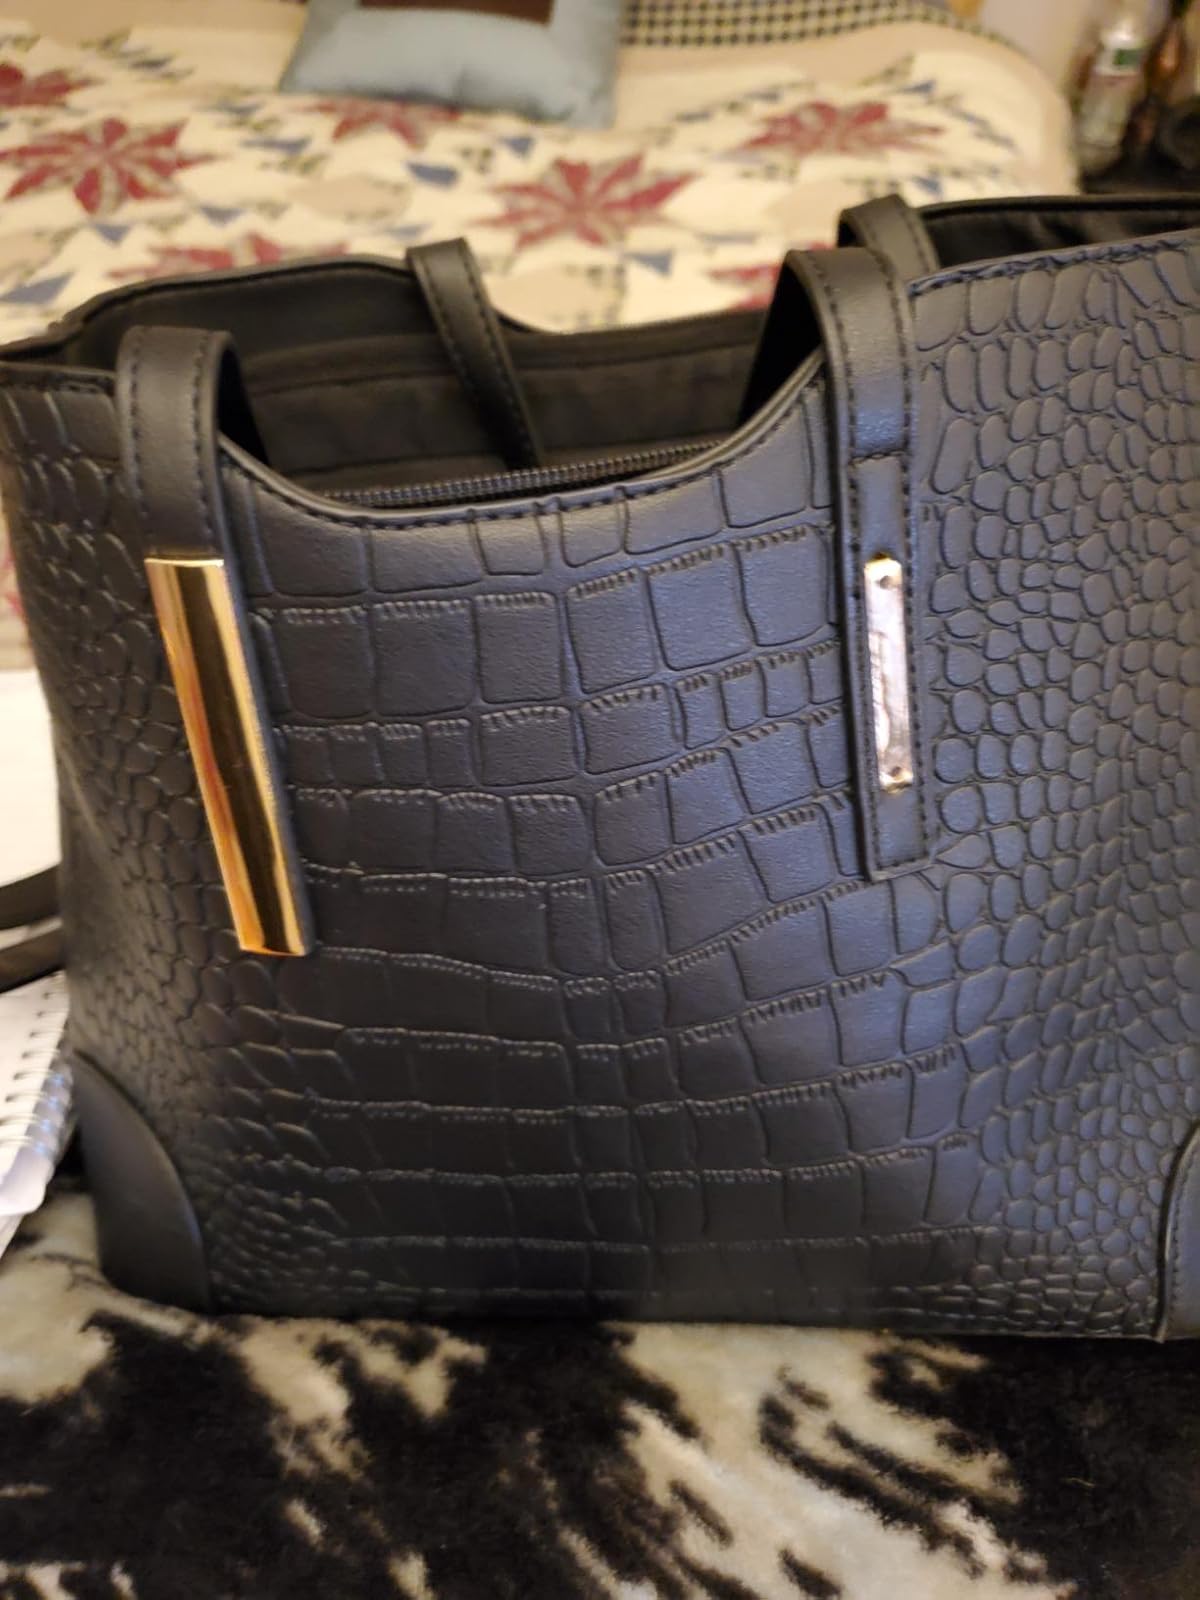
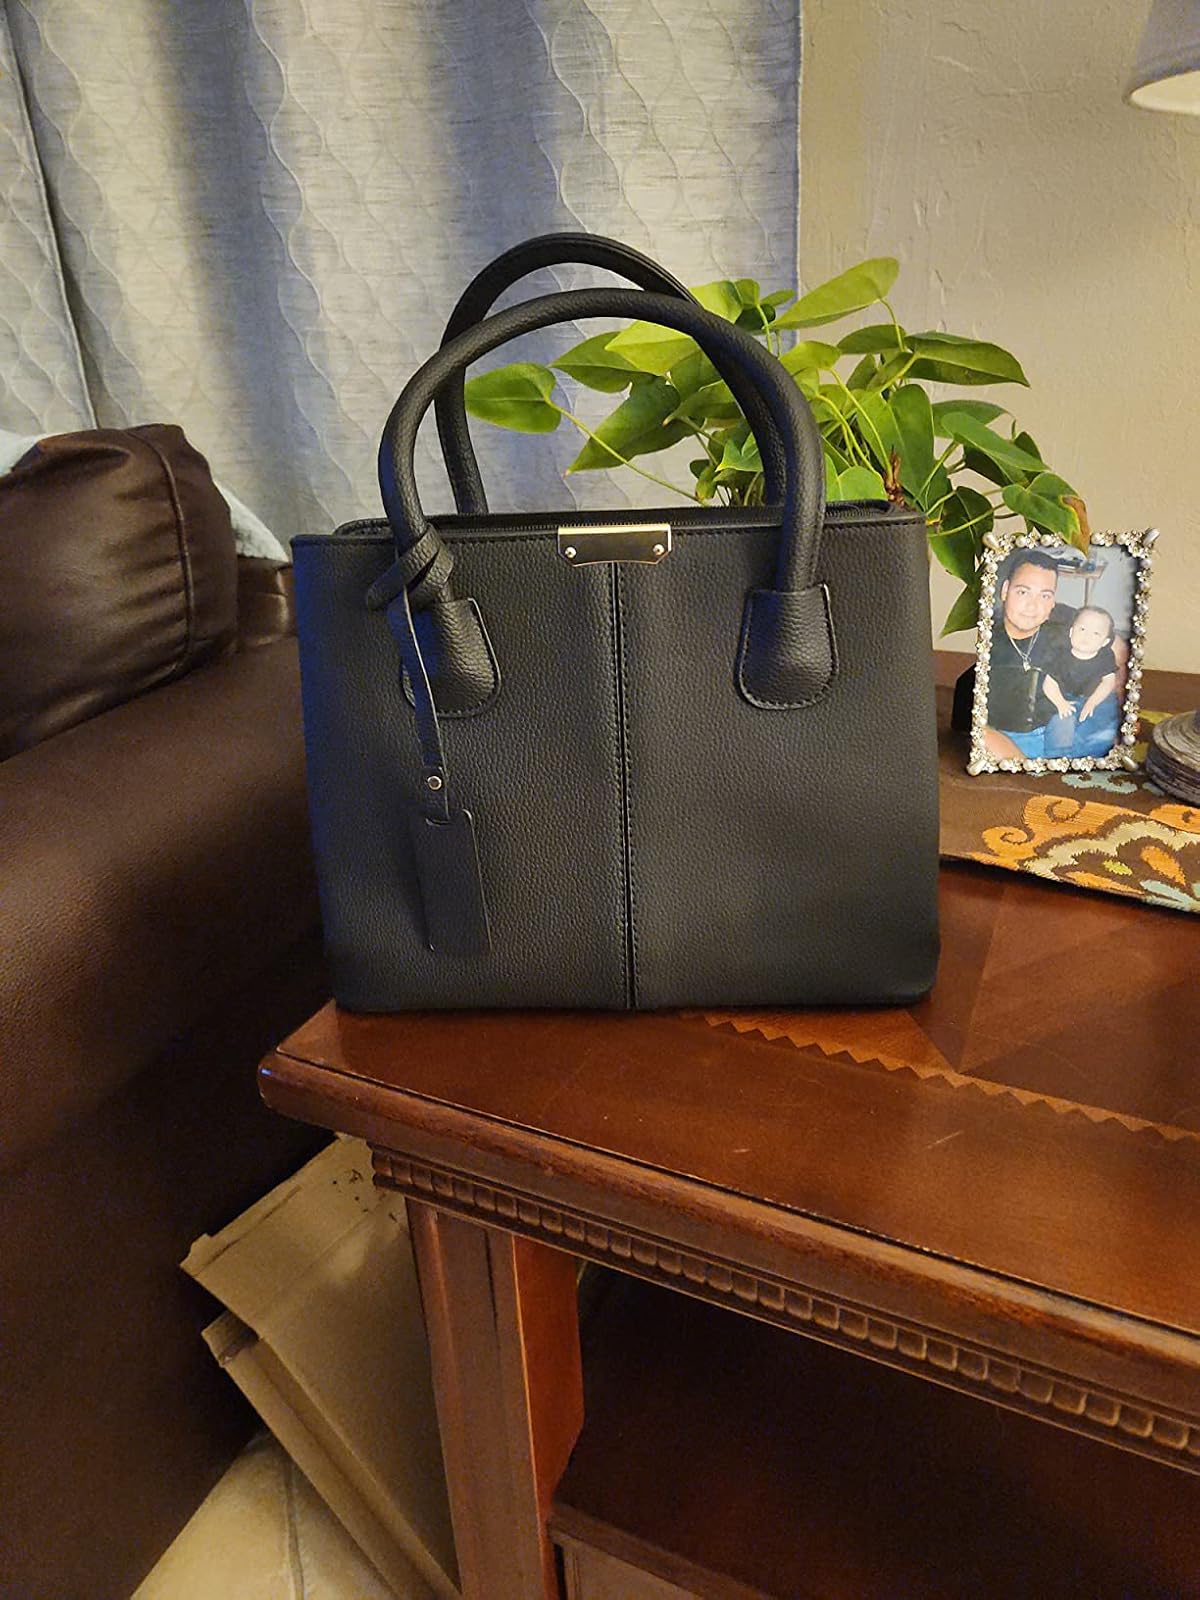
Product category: accessories_handbag
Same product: no